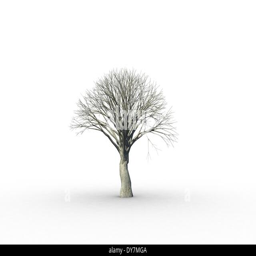
dead tree with no leaves